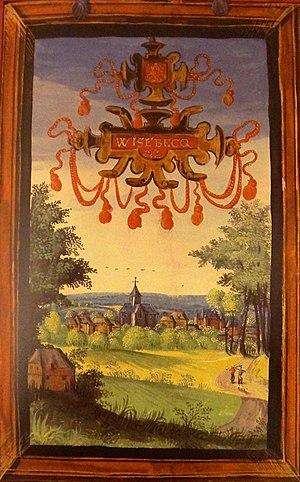
Rebecq (Wisbecq), Wisbecq (Wisbeek) vers 1600 dans les albums de Charles III de Croÿ, gouache d'Adrien de Montigny
Wisbecq est un village de la commune belge de Rebecq situé en Région wallonne dans la province du Brabant wallon.